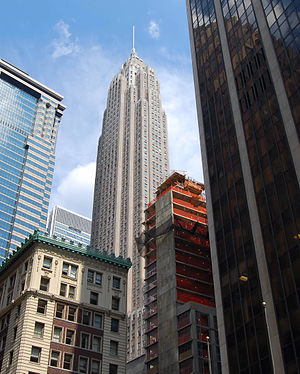
American International Building
American International Building er en 290 meter høj skyskraber på Lower Manhattan i New York. Den stod færdig i 1932, og var dengang New Yorks tredje højeste bygning efter Empire State Building og Chrysler Building, en status den igen fik efter at tvillingtårnene i World Trade Center blev ødelagt under 9/11 i 2001. American International har på toppen et karakteristisk spir, typisk dengang den blev bygget.